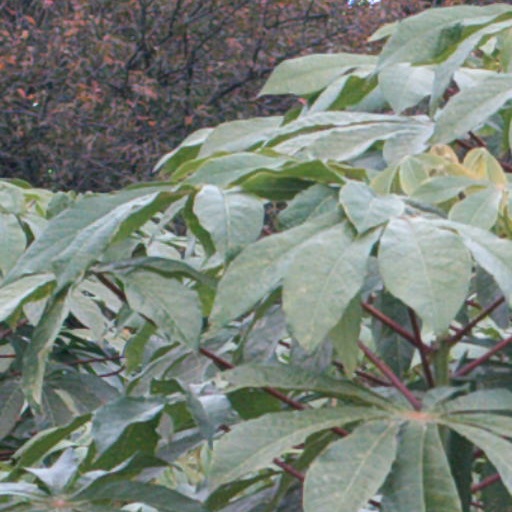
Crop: cassava